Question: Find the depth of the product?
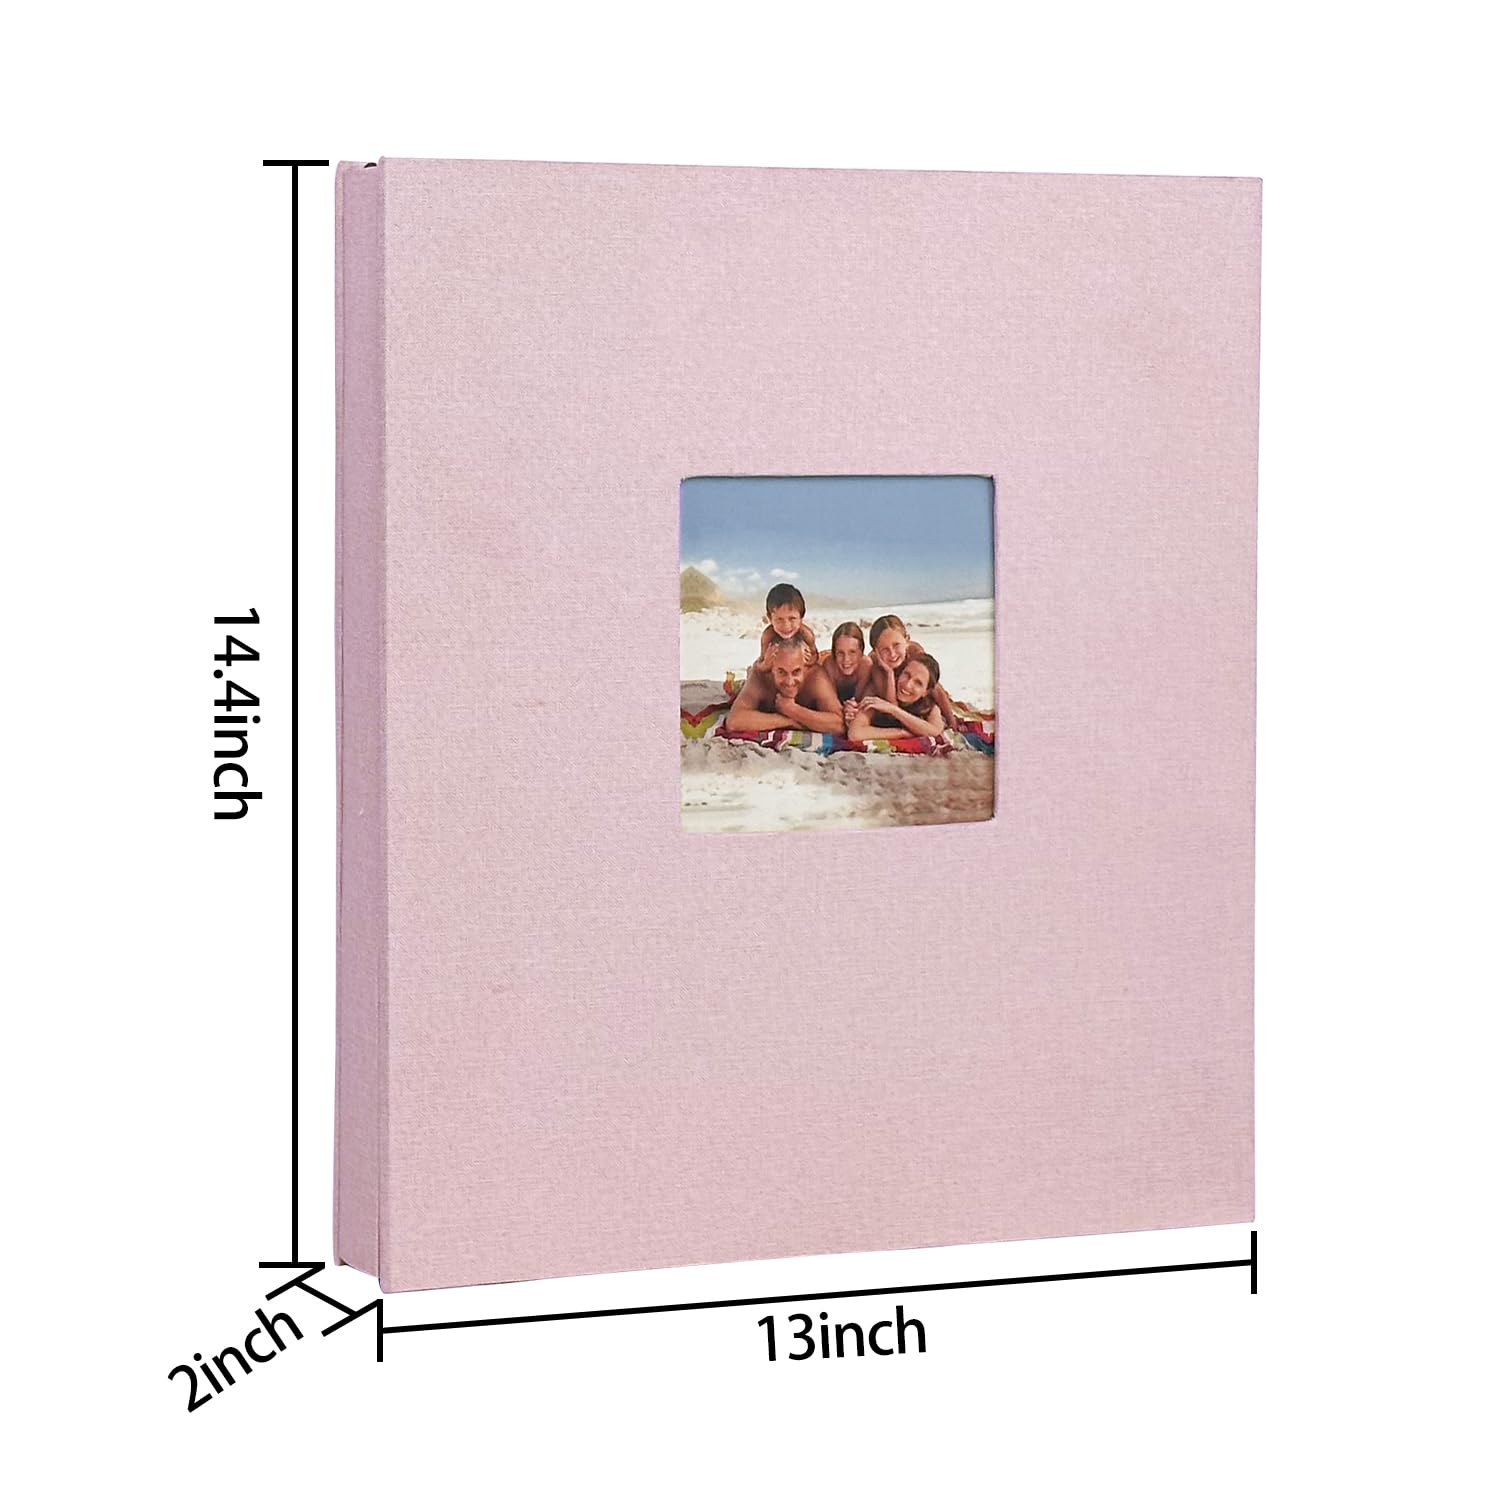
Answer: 13.0 inch